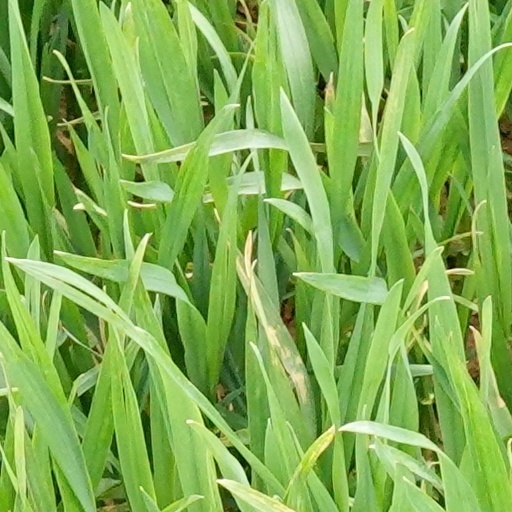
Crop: wheat